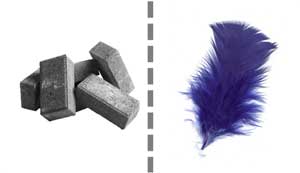
Adjective: harder
Antonym: softer